Duke Chapel

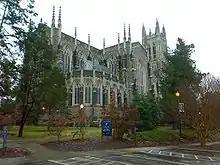
Rear view of chapel

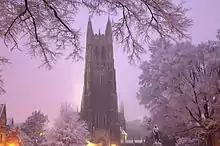
The chapel stands tall in the early morning sky

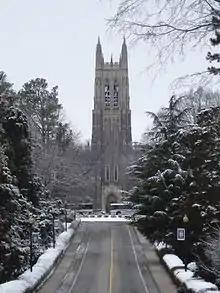
Duke Chapel in winter

Carved on the ornate entrance to the chapel are ten figures important to Methodism, Protestantism, and the American South. On the outer arch above the portal are carved three figures pivotal to the American Methodist movement: Bishop Francis Asbury stands in the center, while Bishop Thomas Coke and George Whitefield stand on the left and right, respectively. On the left wall within the entrance portal are carved (from left to right) Girolamo Savonarola, Martin Luther, and John Wycliffe.